Jeremy Scott

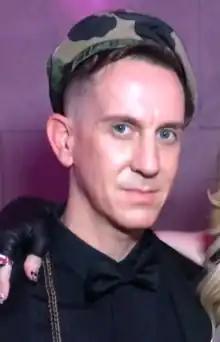
Scott at the 2017 Met Gala

Jeremy Scott (born August 8, 1975) is an American fashion designer. He is the sole owner of his namesake label, and from October 2013 to March 2023 was the creative director of the fashion house Moschino. Since launching his brand in Paris in 1997, Scott has built a reputation as "pop culture's most irreverent designer", and "fashion's last rebel".